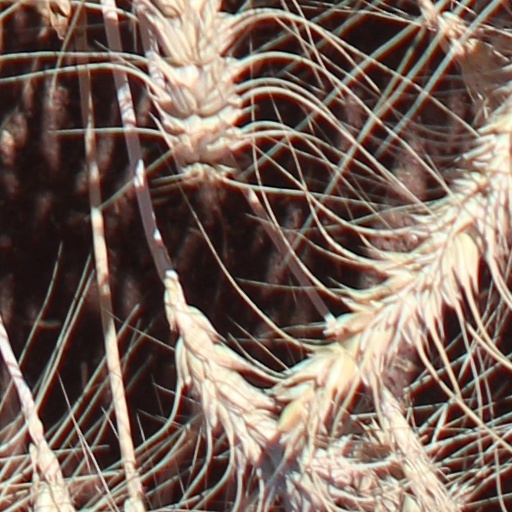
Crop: wheat